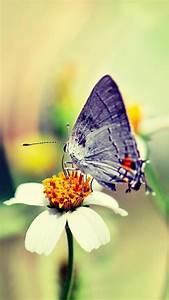
butterfly